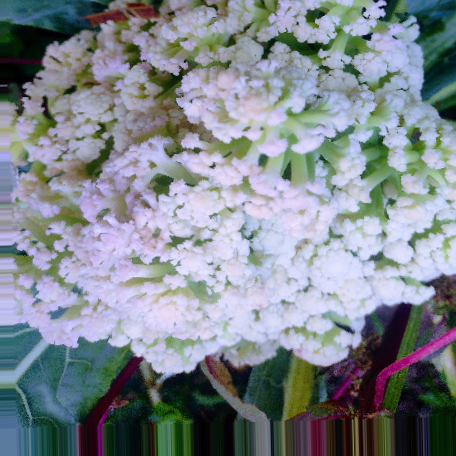
Label: Bacterial spot rot